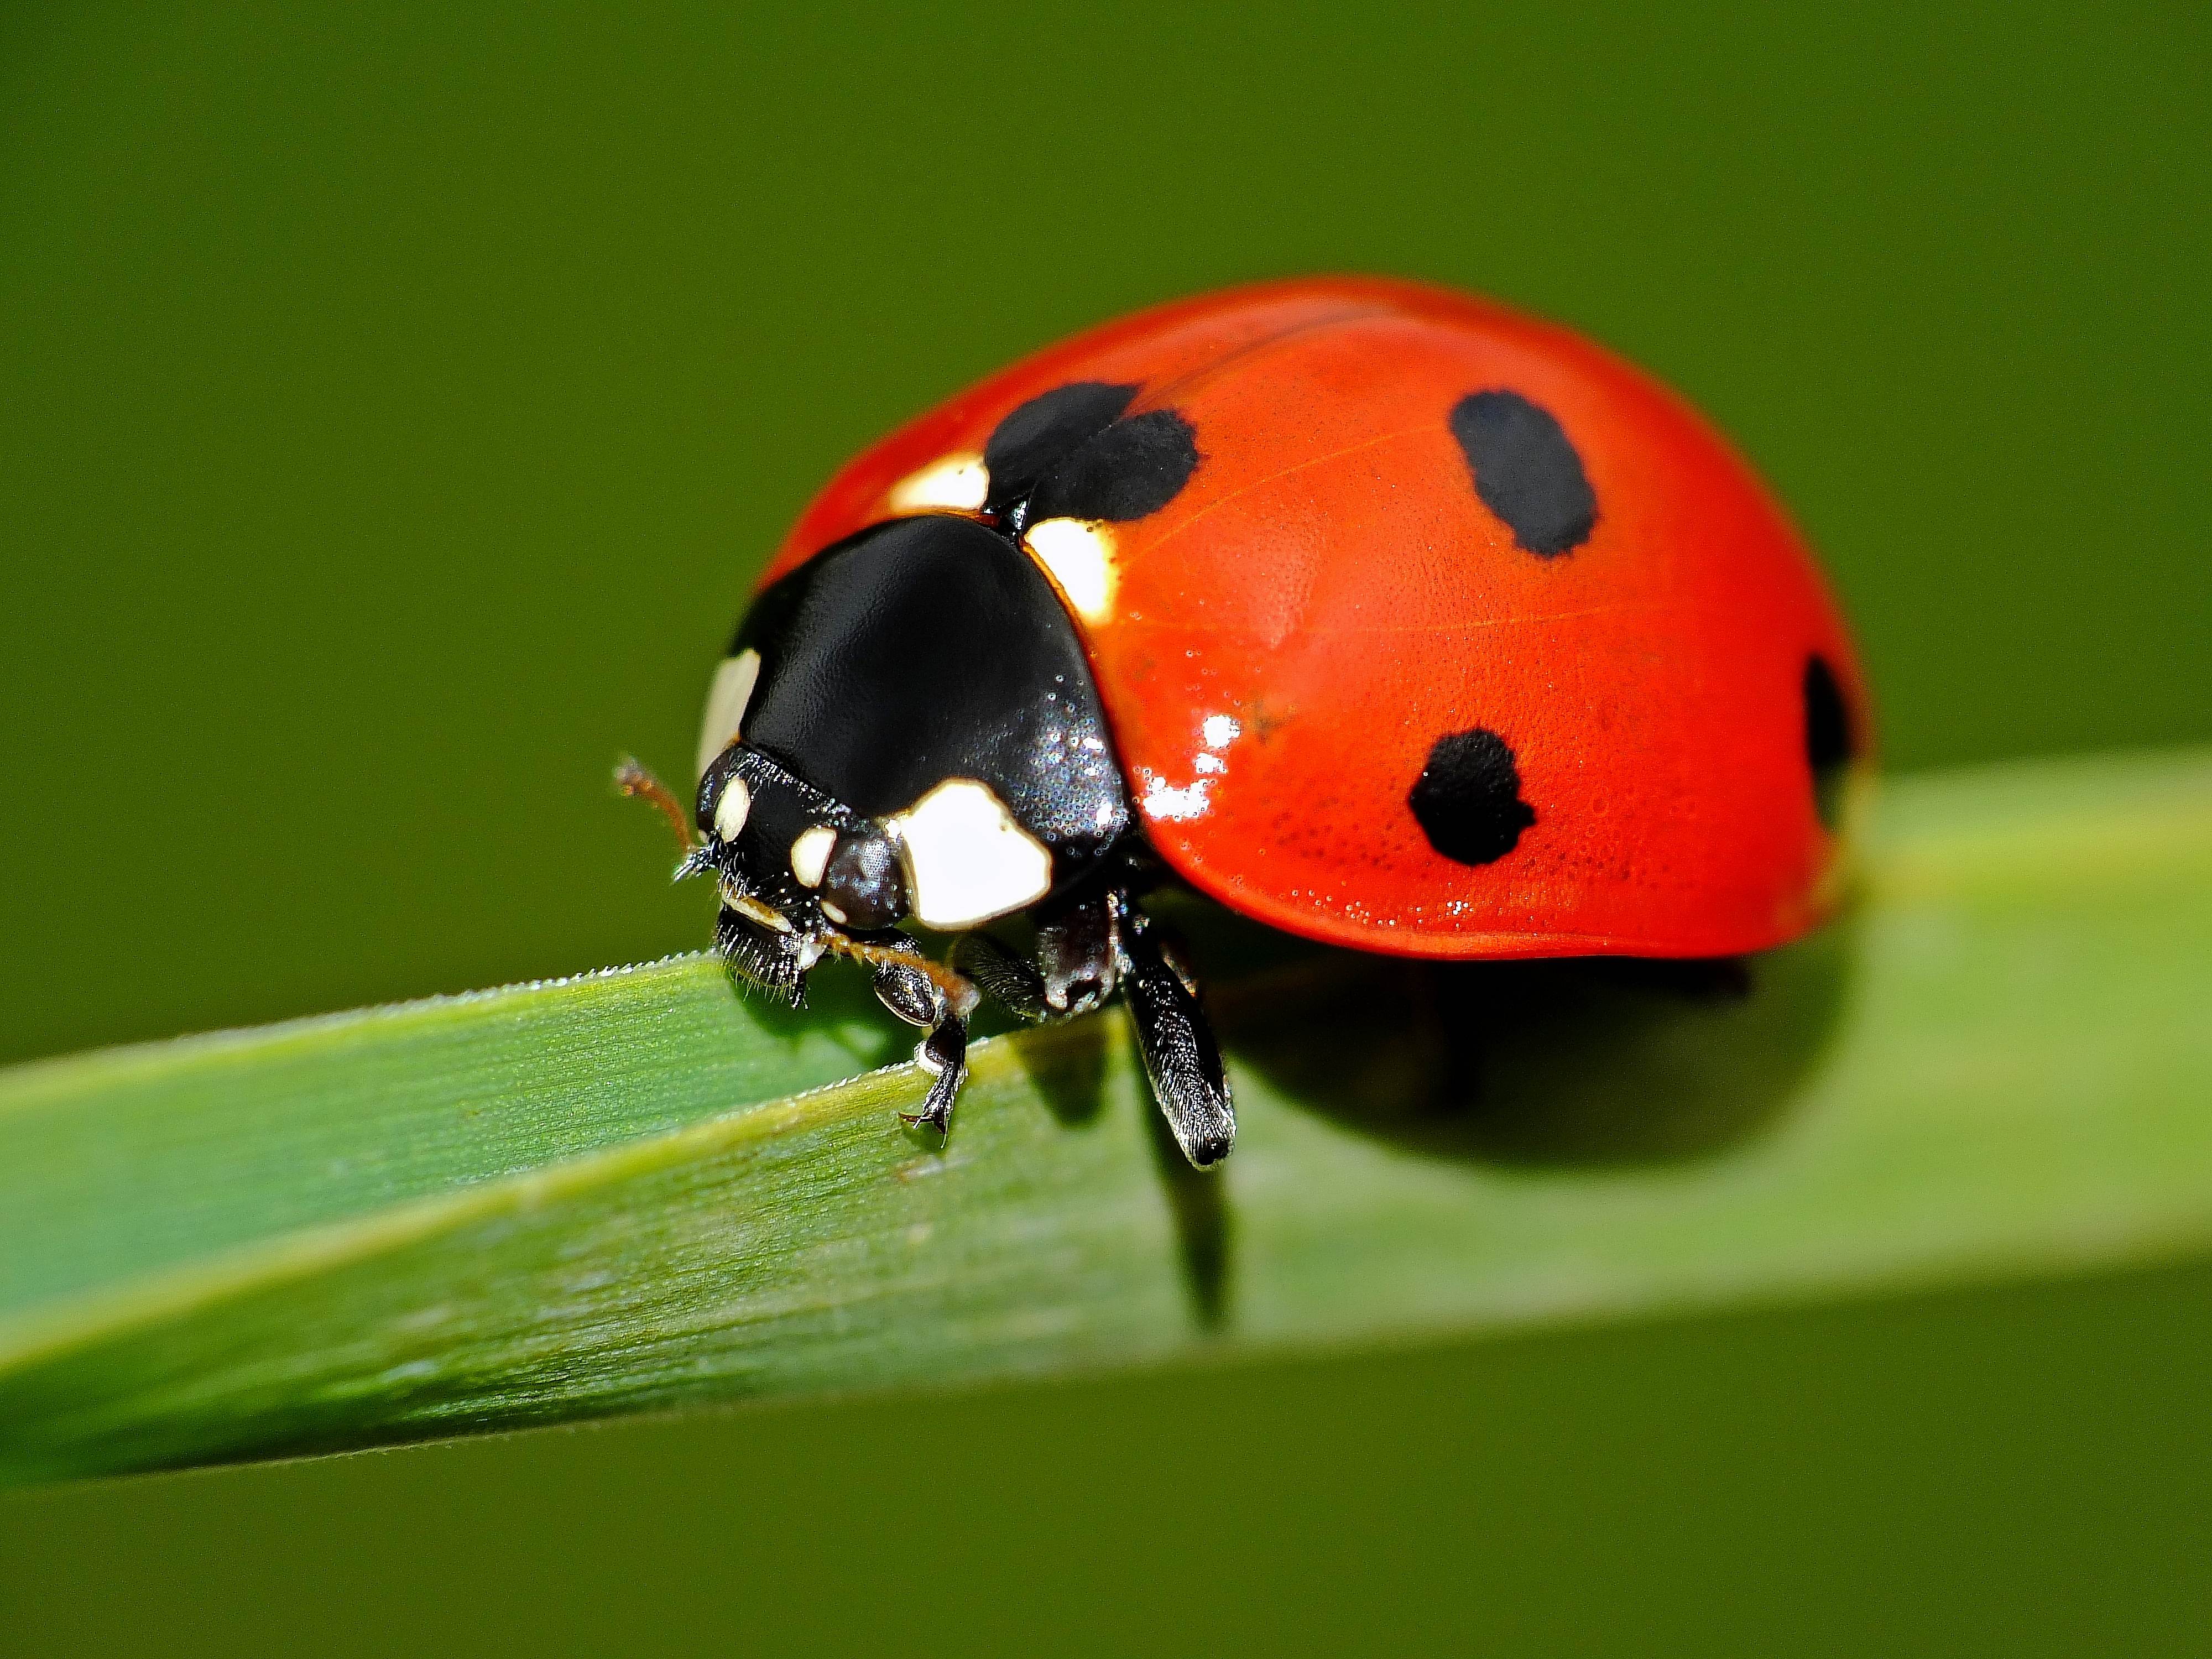
nature, photography, explore, insect, macro, explorer, fauna, ladybird, invertebrate, close up, animals, naturaleza, beetle, ggl1, gaby1, xovesphoto, animales, gphoto, raynox250, fujifilmxs1, macro photography, arthropod, leaf beetle